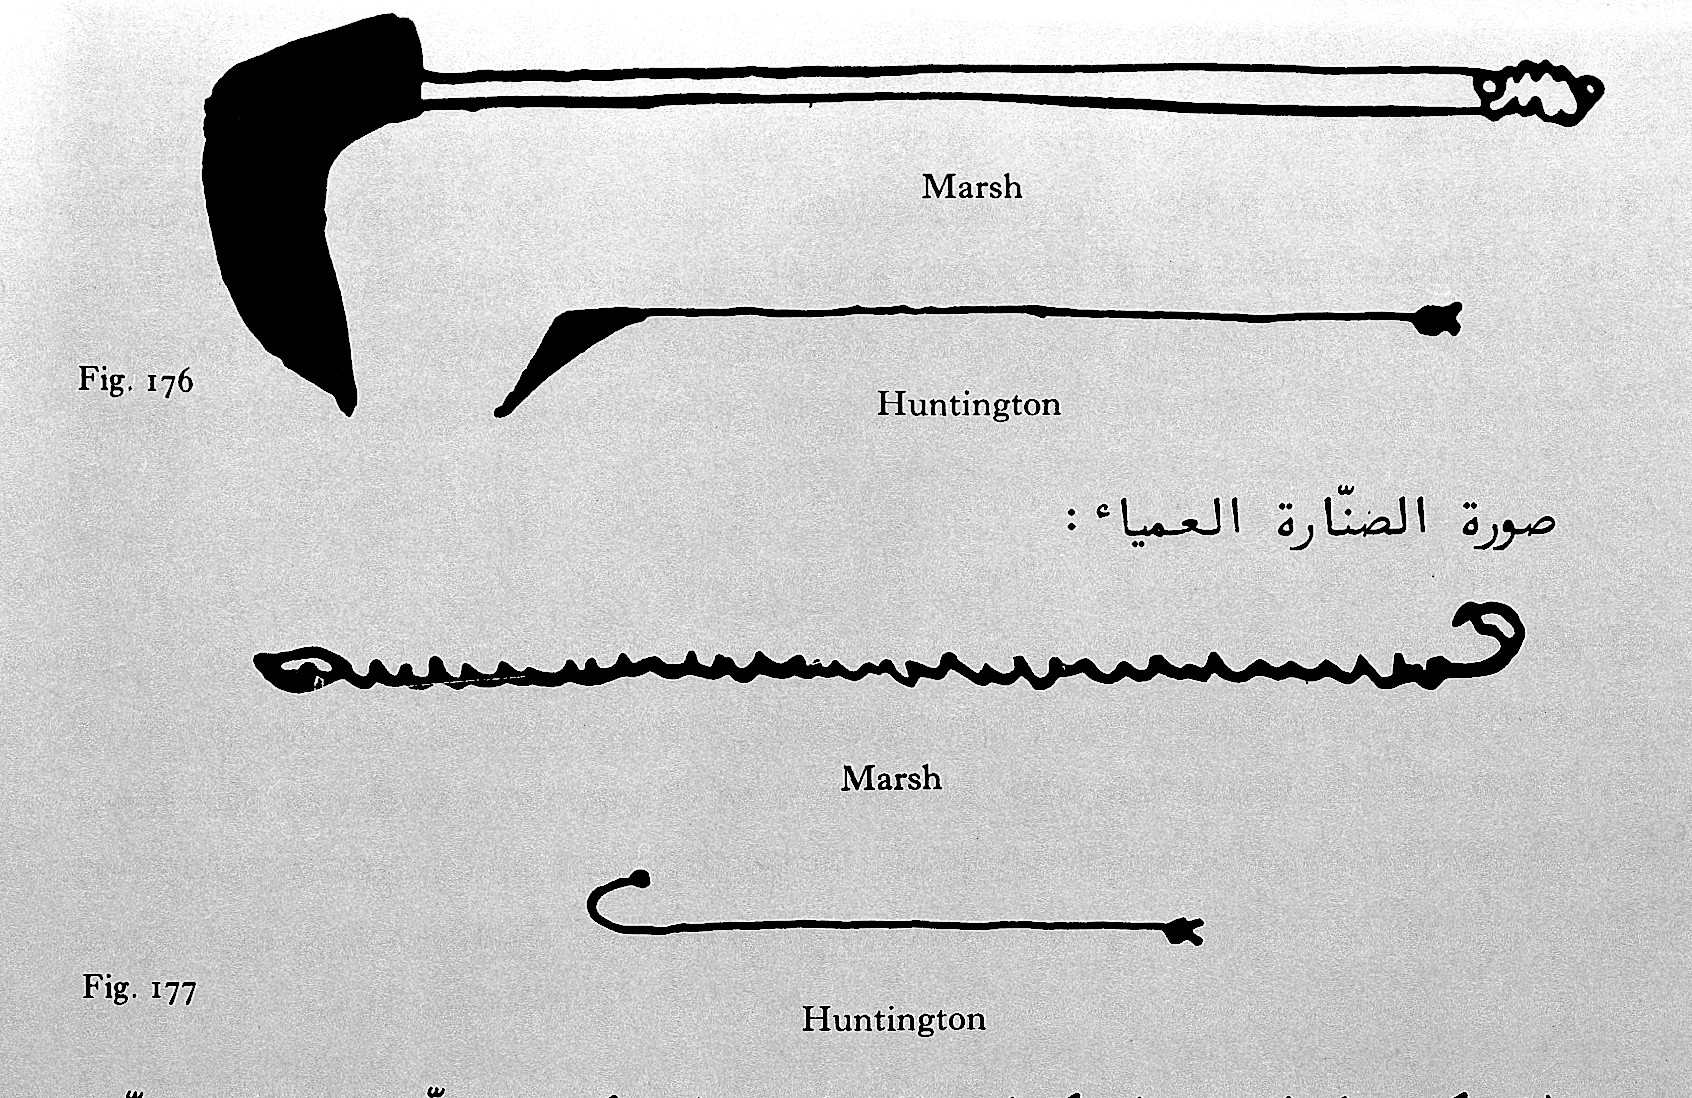
& 177 General Collections Keywords: SURGERY; Albucasis, monochrome black-and-white photograph
Specialty: surgical-instruments
Image credit: "On Surgery and Instruments, 1973 Wellcome L0027135", wikimedia:Surgical instruments via Wikimedia Commons, licensed cc-by-4.0. Source: https://upload.wikimedia.org/wikipedia/commons/4/46/On_Surgery_and_Instruments%2C_1973_Wellcome_L0027135.jpg